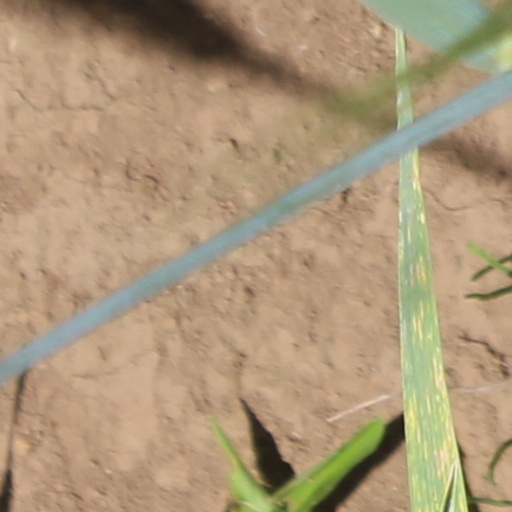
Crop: wheat